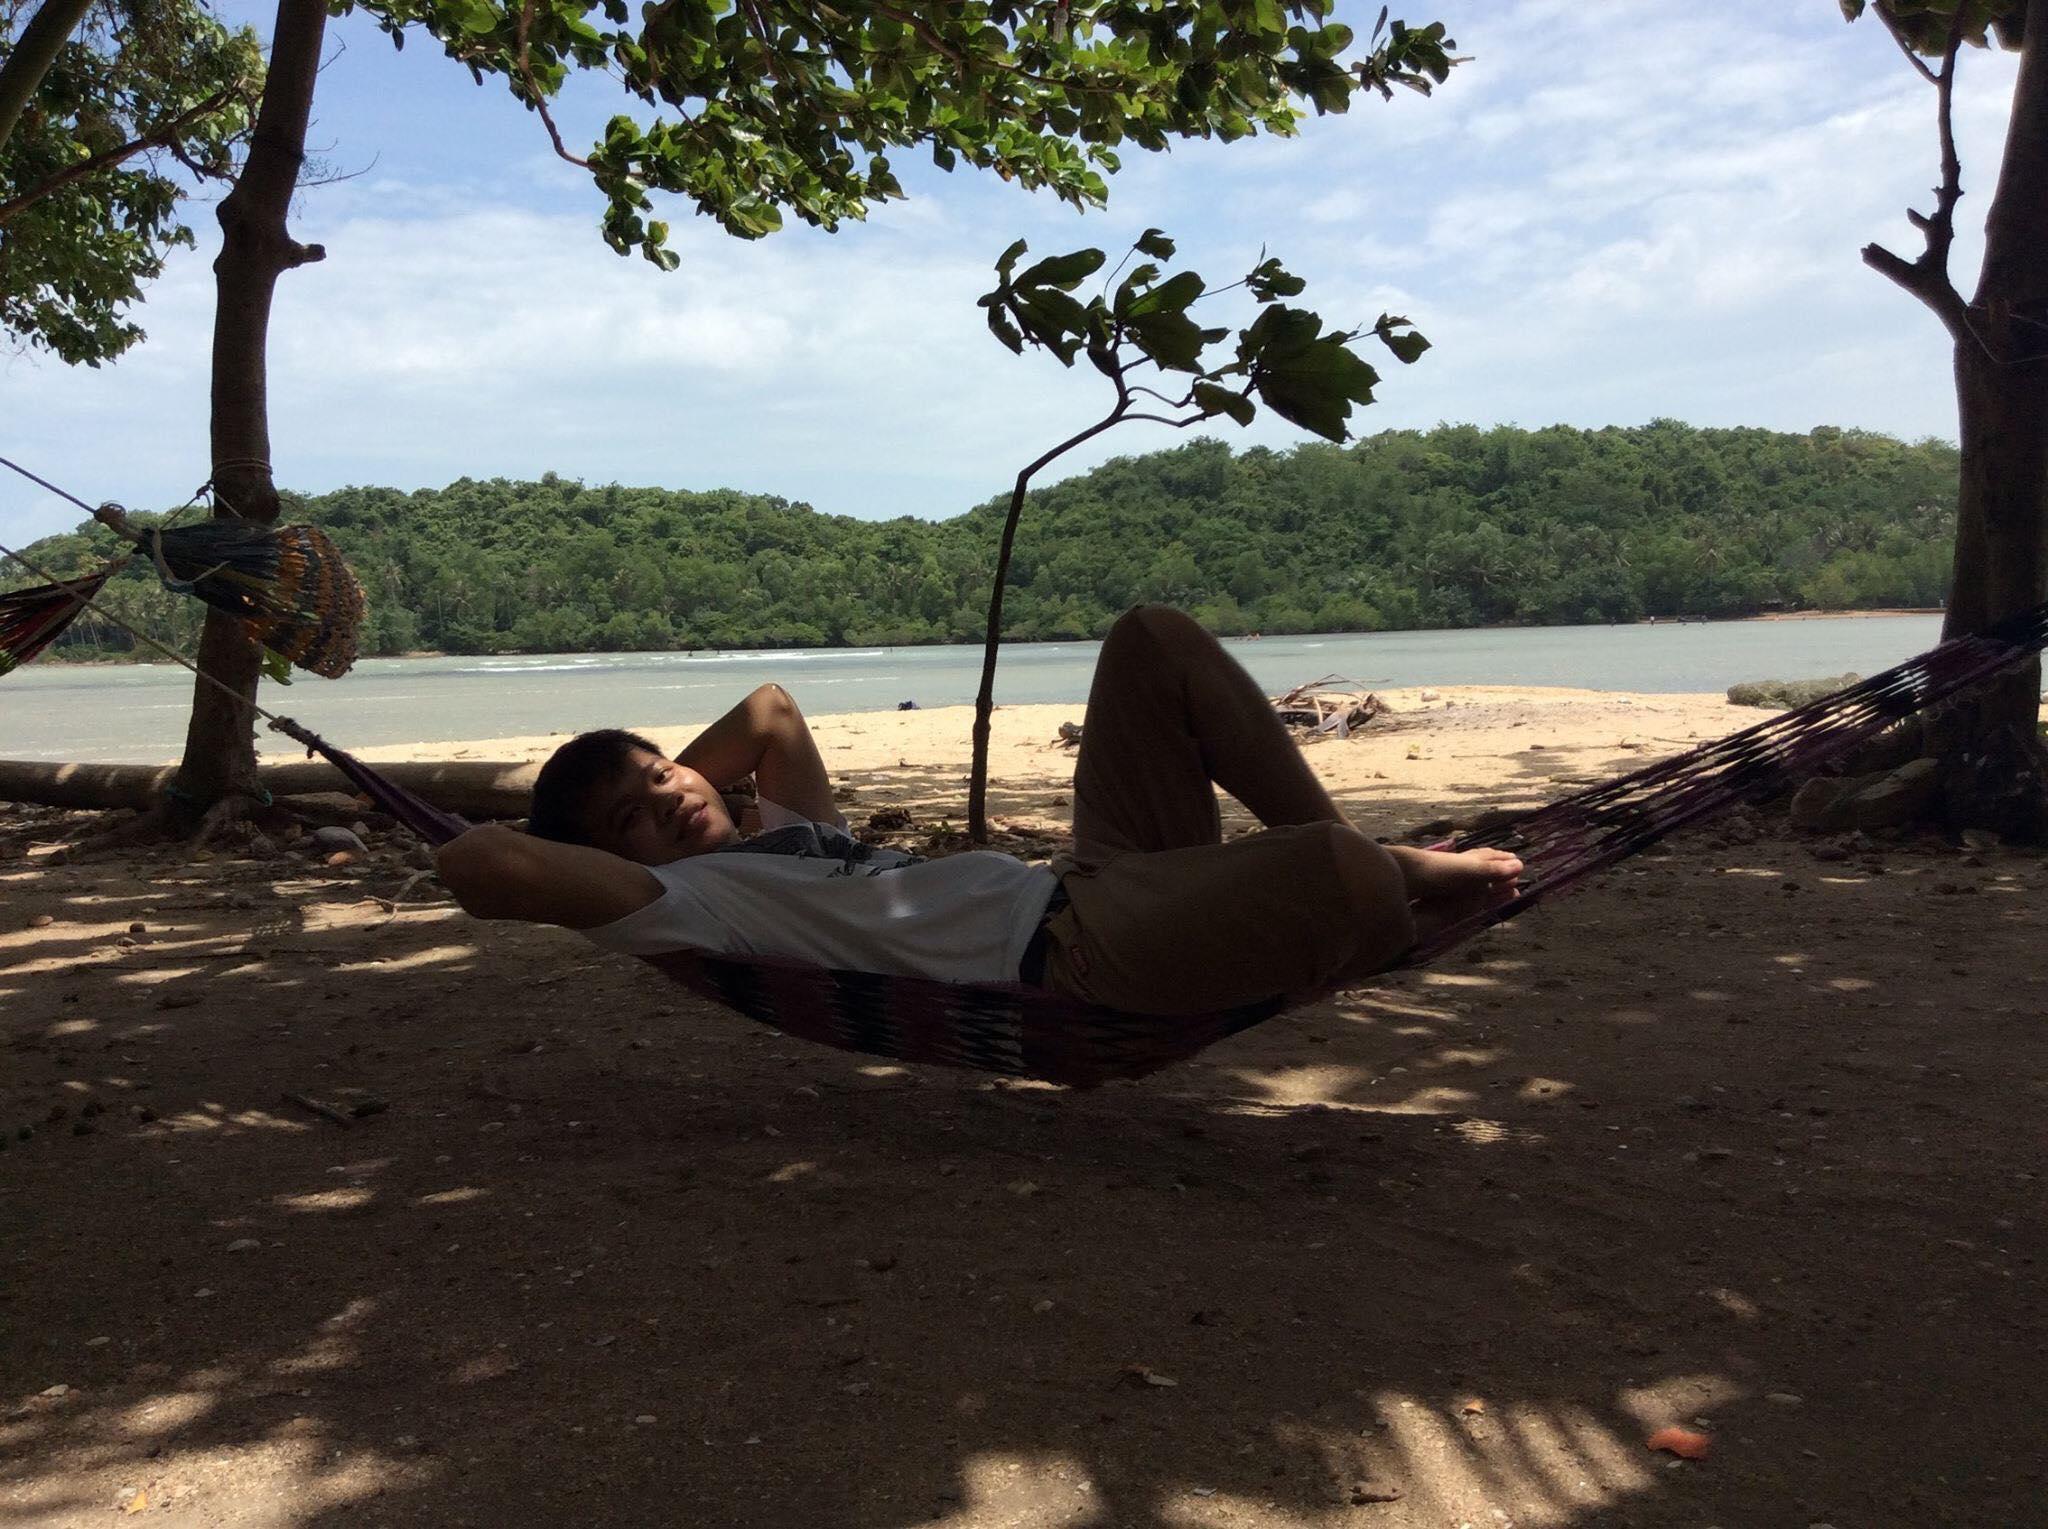
có một nam thanh niên đang nằm ở trên cái võng